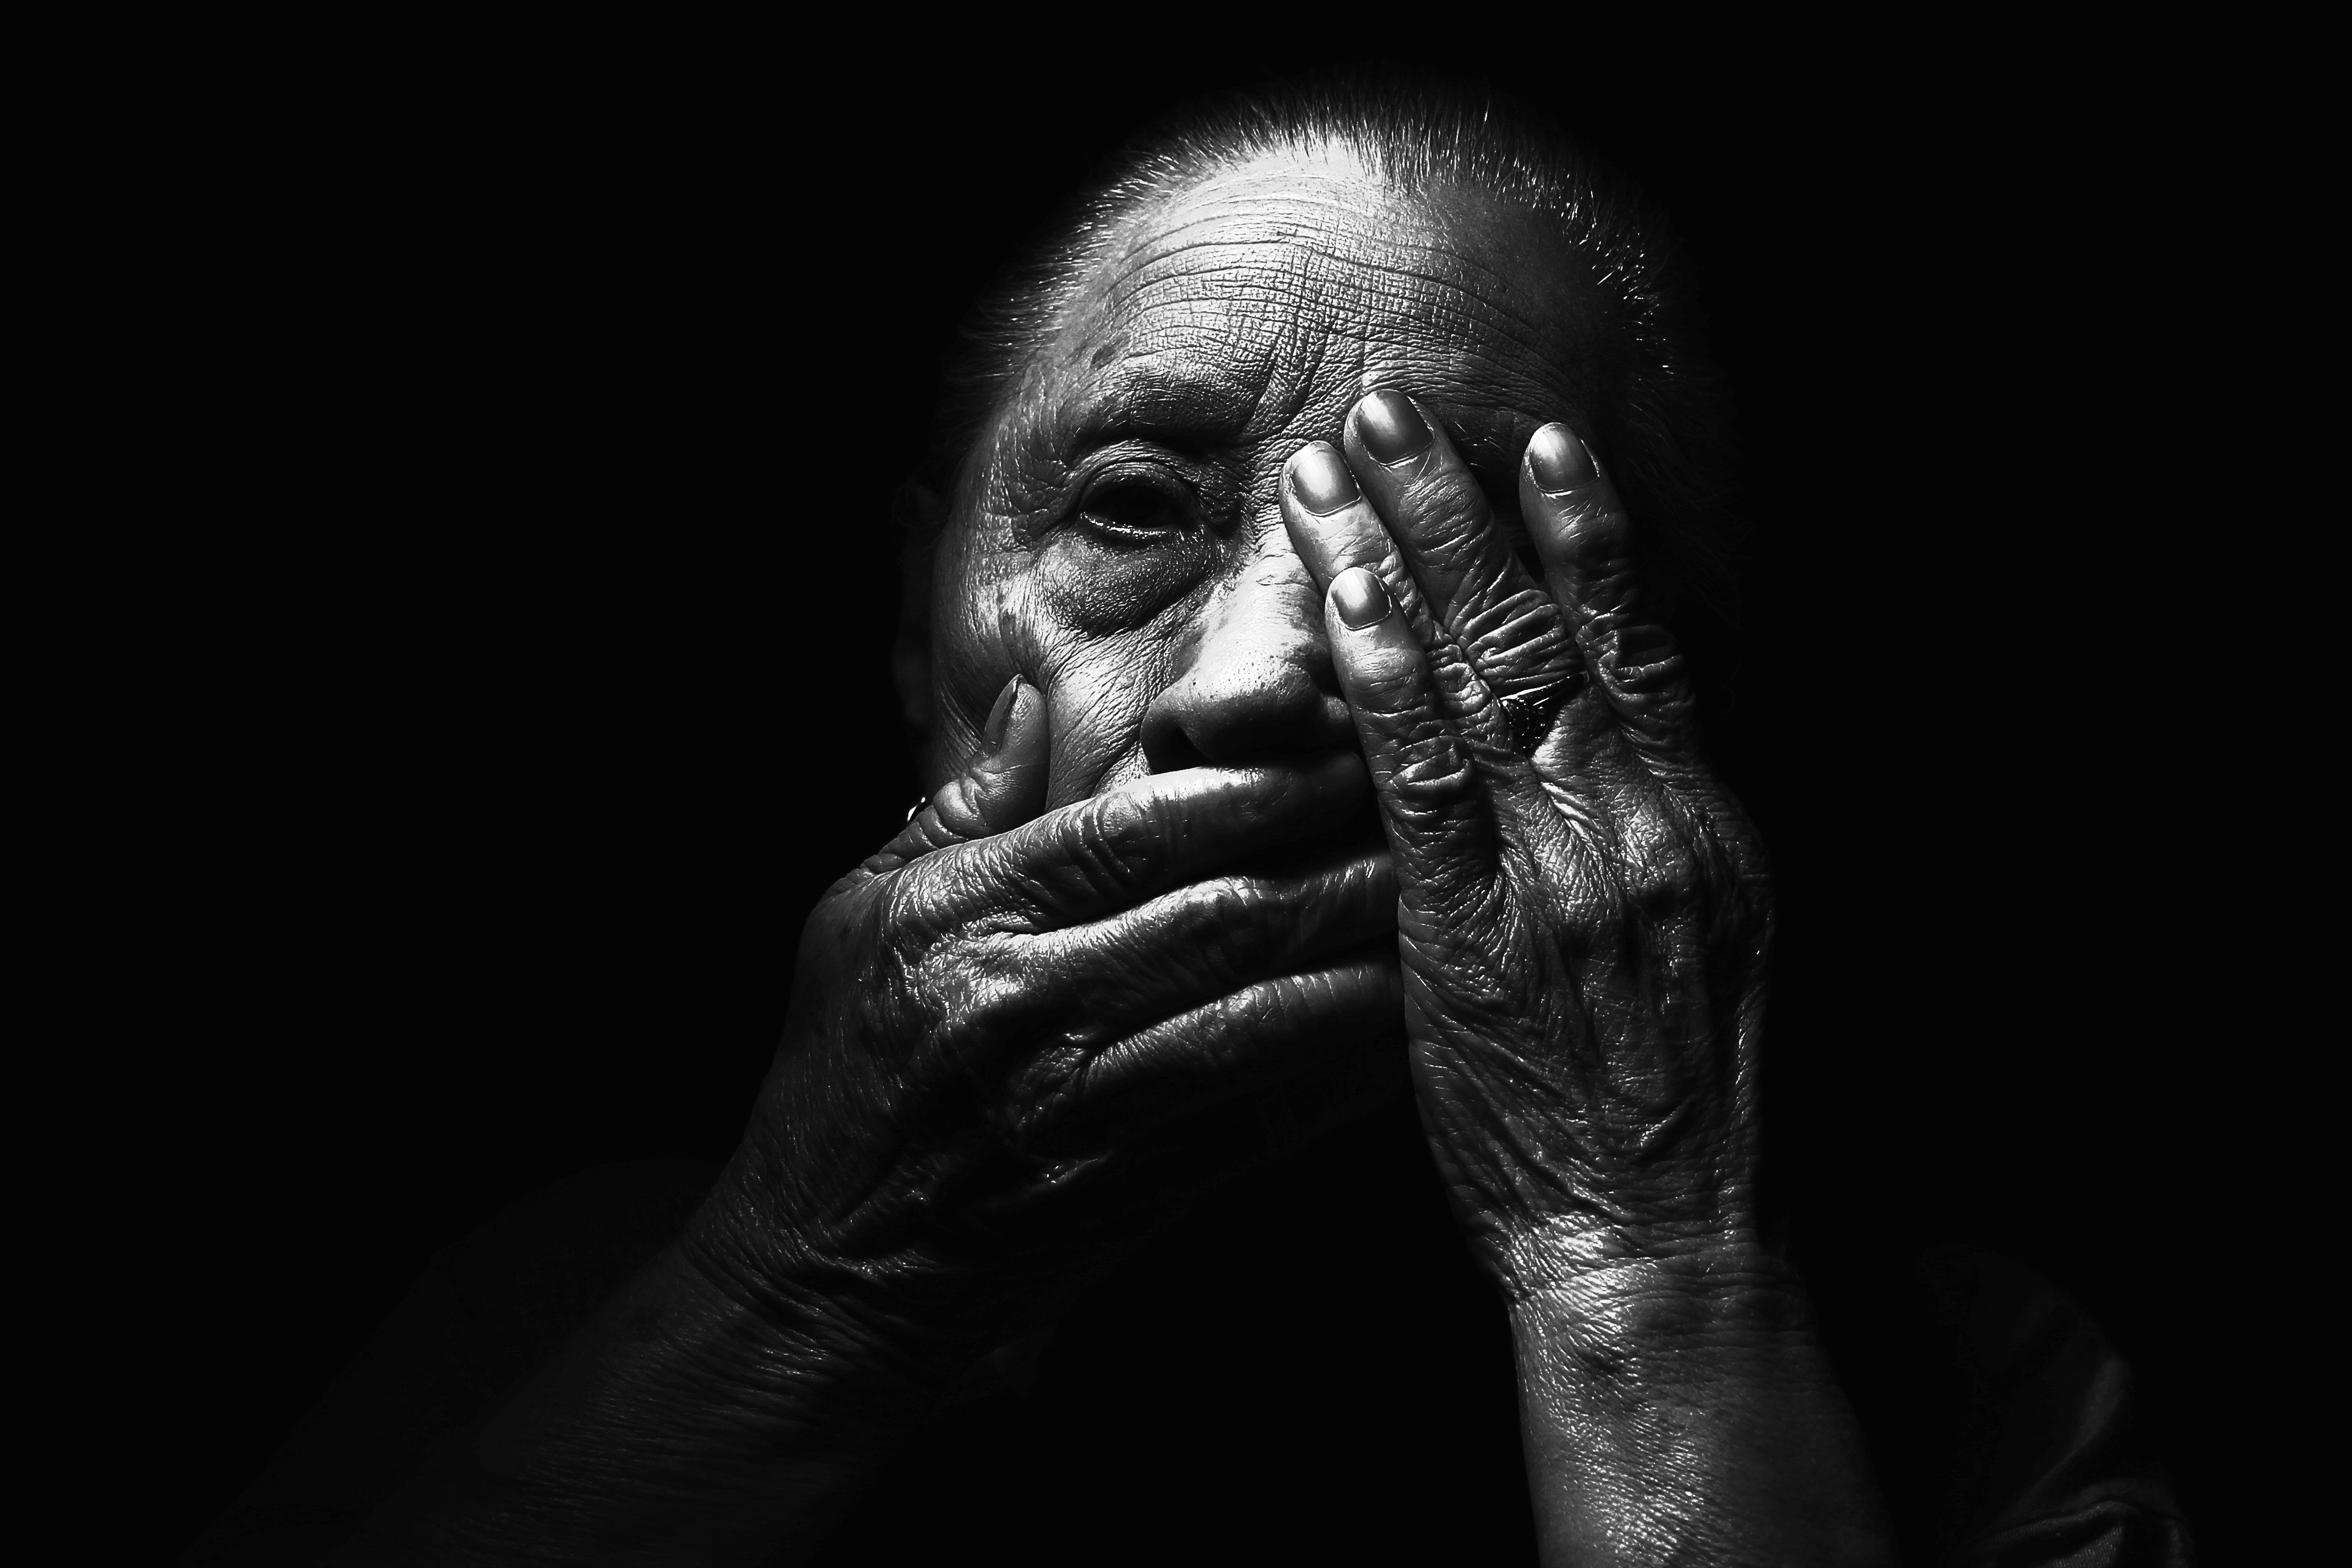
person, light, blur, black and white, woman, photography, old, dark, portrait, model, darkness, black, monochrome, close up, face, hands, head, adult, aged, monochrome photography